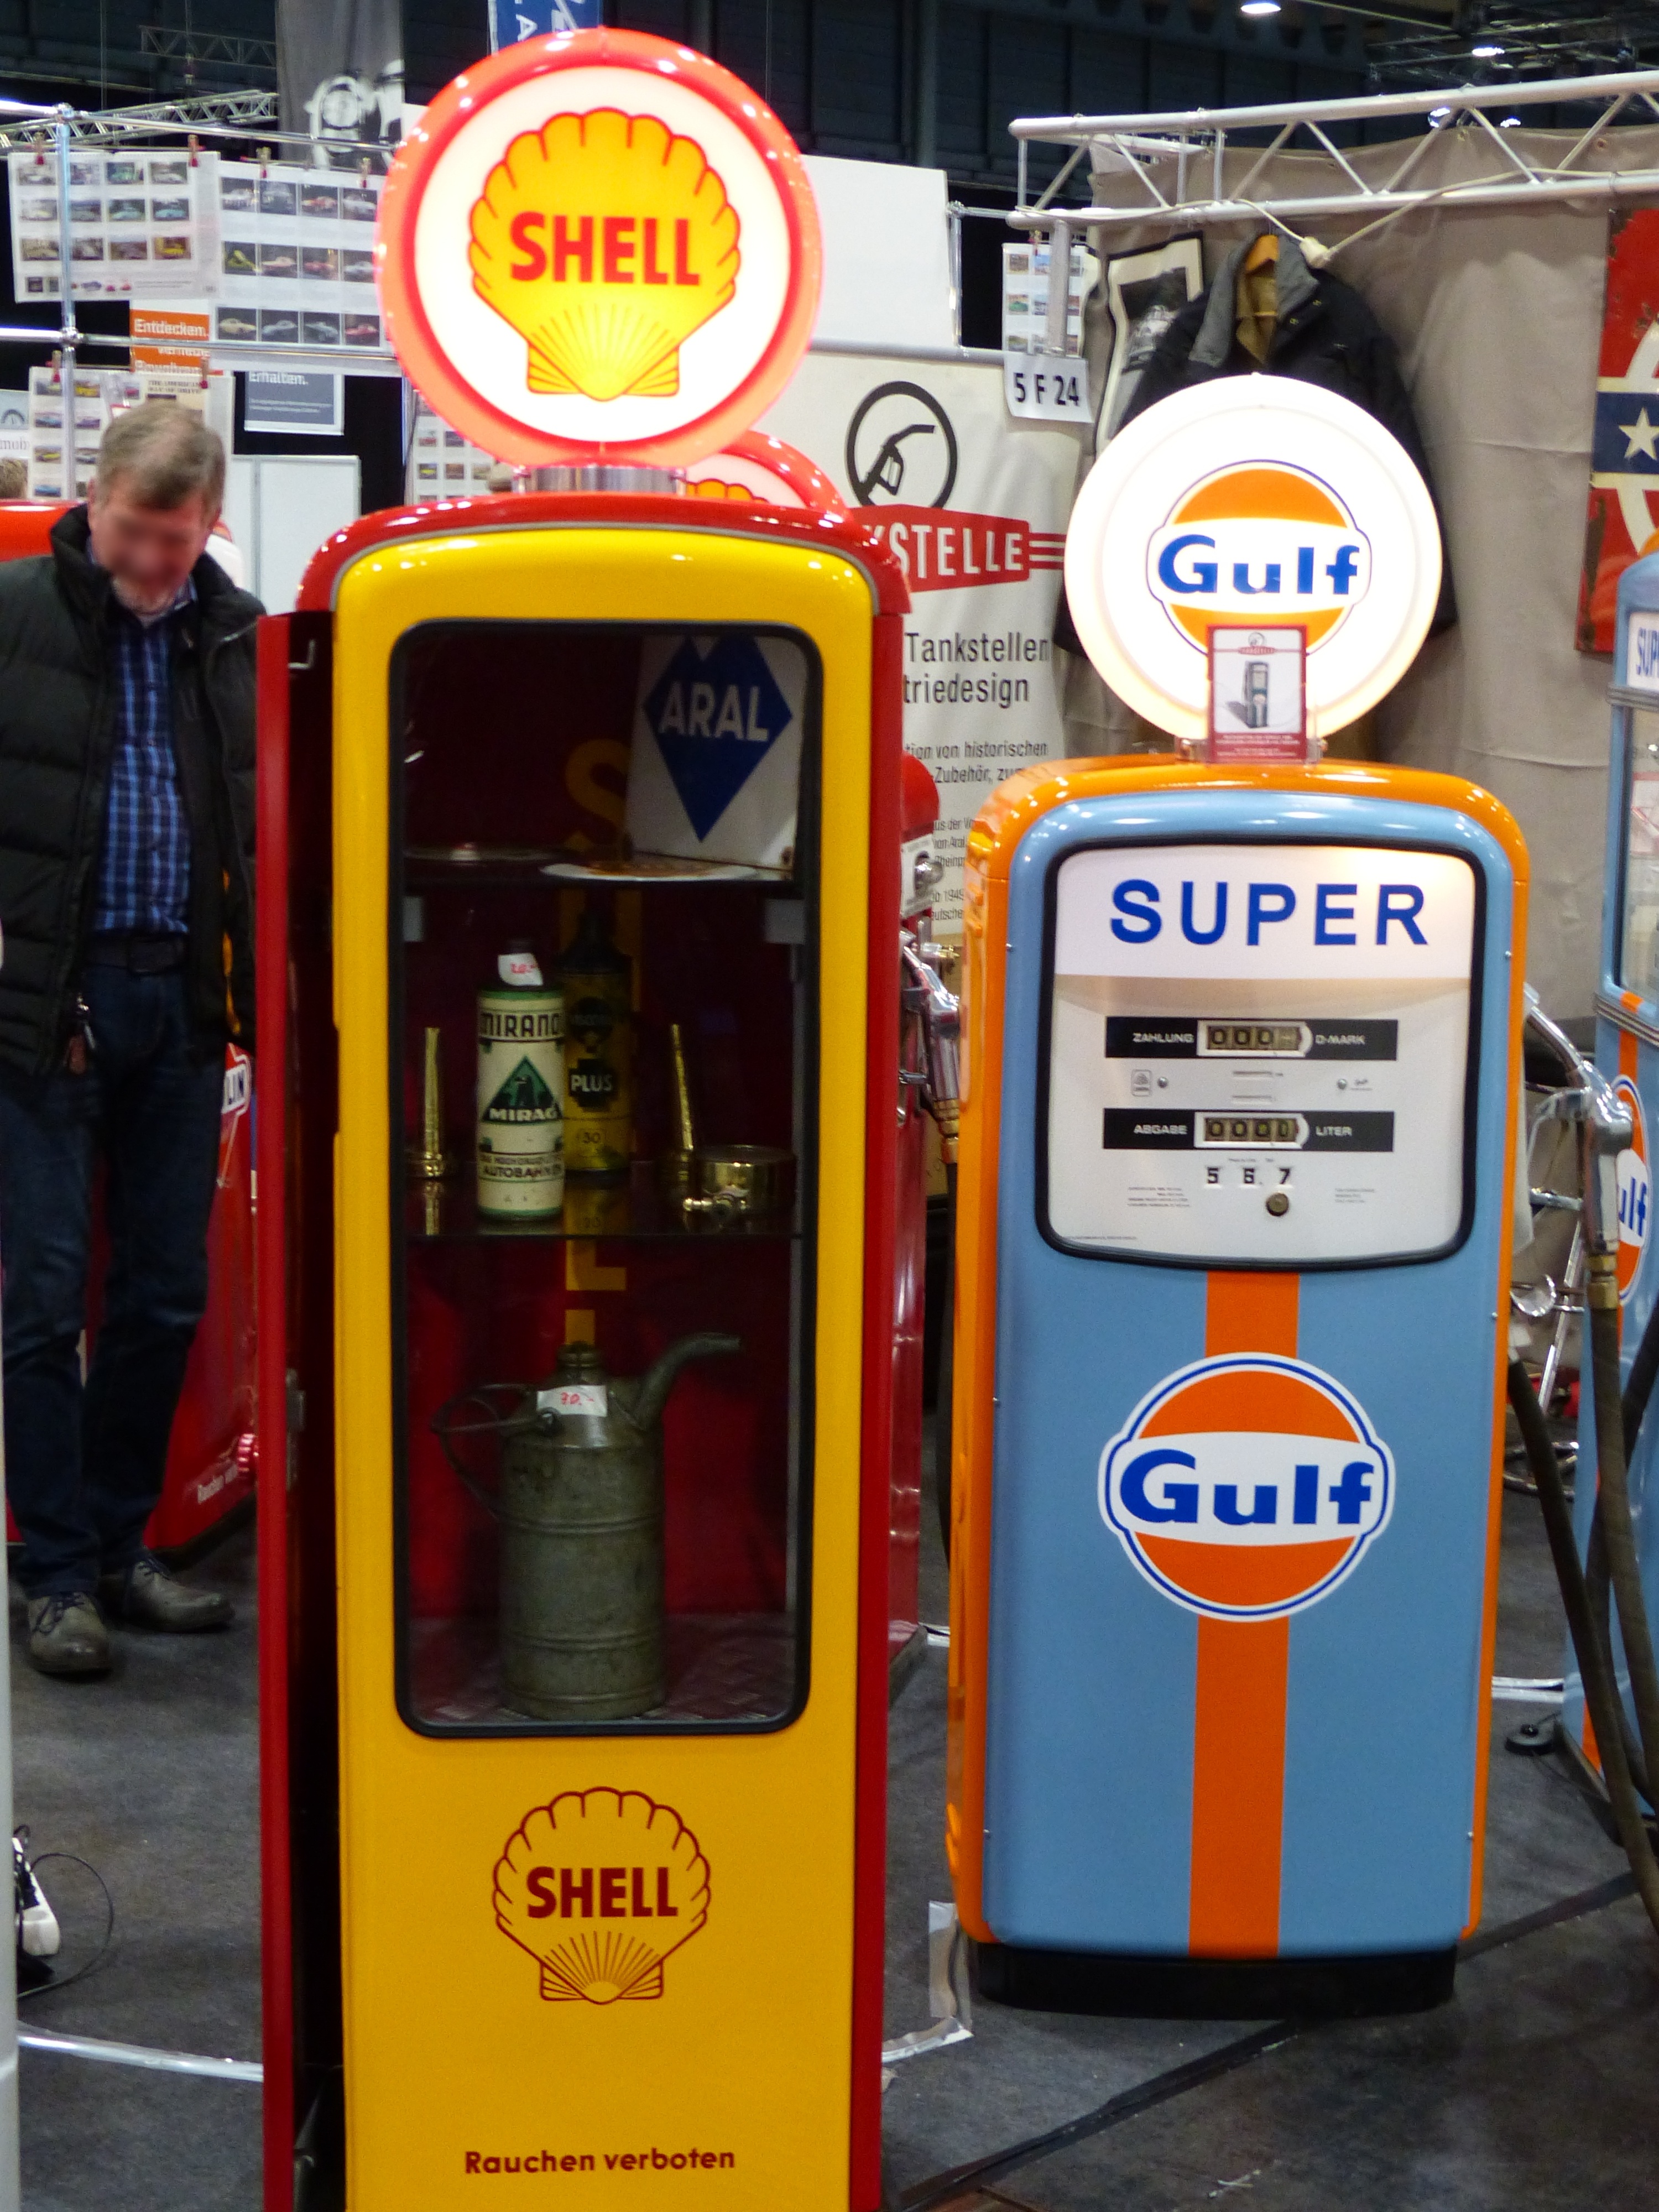
transport, vehicle, machine, public transport, gas pump, gas, oldtimer, petrol, fuel, petrol stations, refuel